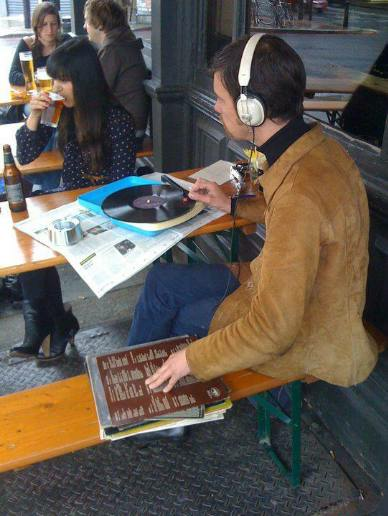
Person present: Yes